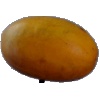
Label: Cucumber Ripe 2